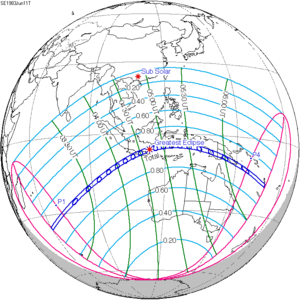
L'éclipse solaire du 11 juin 1983 est une éclipse solaire totale.